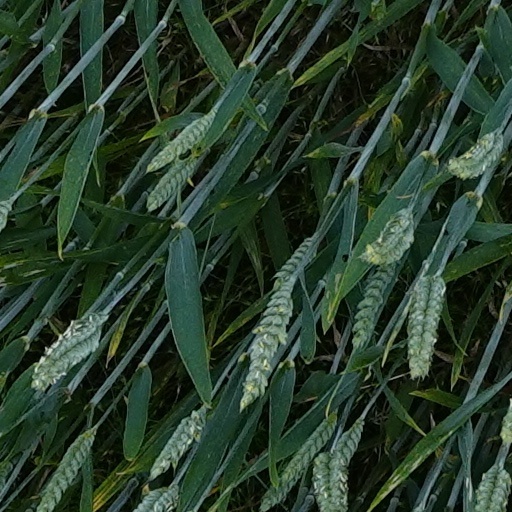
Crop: wheat